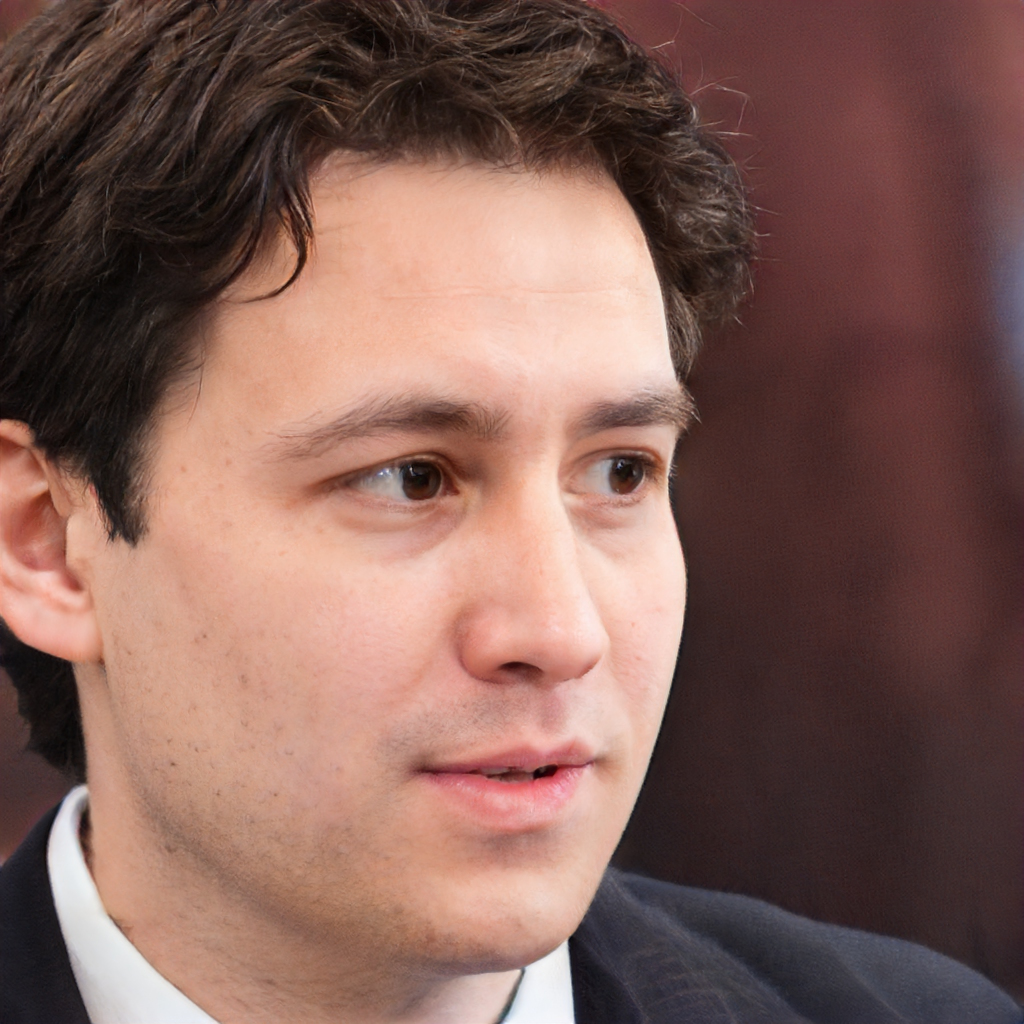
Gender: Male